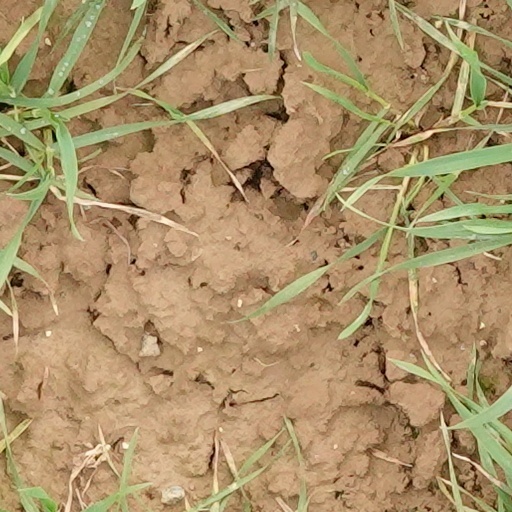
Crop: wheat